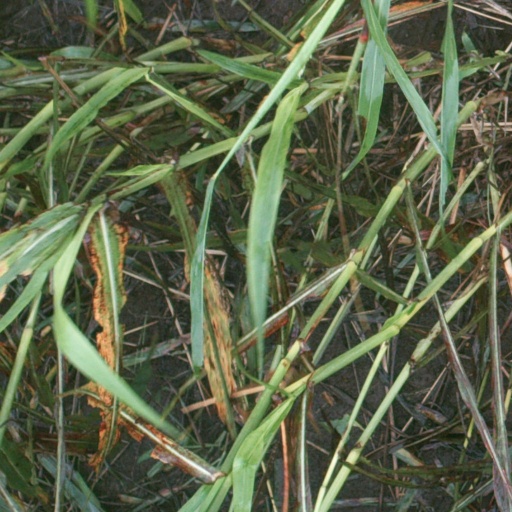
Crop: sorghum